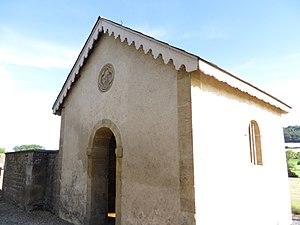
Verneuil-Grand La chapelle Notre-Dame-de-Bon-Secours
Verneuil-Grand est une commune rurale française, située dans le département de la Meuse en région Grand Est. Ses habitants sont appelés les Verneuillais. Verneuil-Grand fait partie de la Lorraine gaumaise.